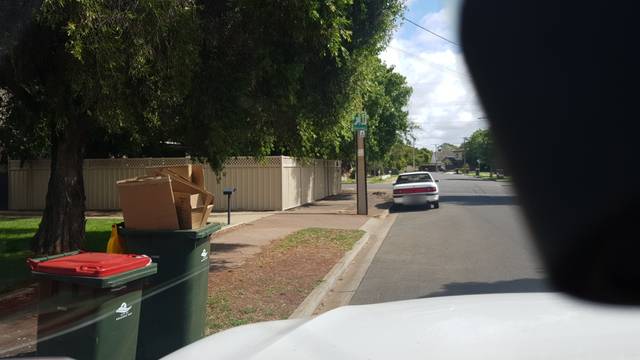
Region: Australia
Coordinates: -35.022, 138.532